Magical Sempai

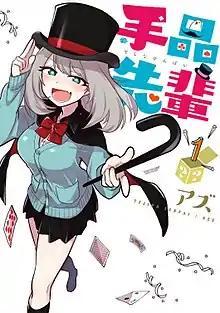
First volume cover, featuring Sempai

is a Japanese manga series by Azu. It was serialized in Kodansha's manga magazine "Weekly Young Magazine" from February 2016 to February 2021 and has been collected into eight volumes. Kodansha USA published the series digitally in North America. An anime television series adaptation by Liden Films aired from July to September 2019.